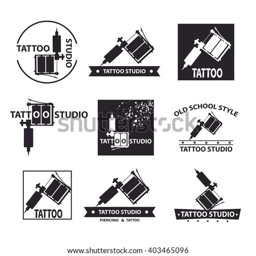
set of vector icons on the theme of the tattoo .